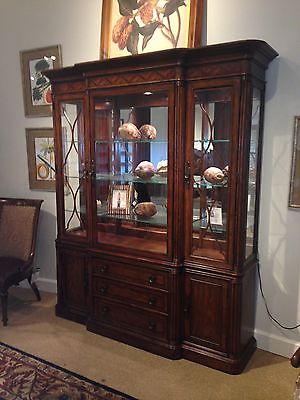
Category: cabinet